Spirit of the Dead Watching

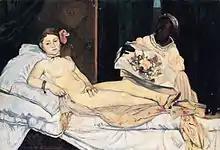
Copy of Manet's "Olympia", 1891.

Gauguin was an admirer of Édouard Manet's 1863 "Olympia". He had seen it exhibited at the 1889 "Exposition Universelle" and commented in a review, ""La Belle Olympia", who once caused such a scandal, is esconced there like the pretty woman she is, and draws not a few appreciative glances". After the French state purchased "Olympia" from Manet's widow, with funds from a public subscription organised by Claude Monet, Gauguin took the opportunity to make a three-quarter size copy when it was exhibited in the Musée du Luxembourg. The copy is not an especially faithful one and it is thought he completed it from a photograph. Edgar Degas later purchased it for 230 francs at Gauguin's 1895 auction of his paintings to raise funds for his return to Tahiti. It is known that Gauguin took a photograph of Manet's "Olympia" with him on his first visit to Tahiti. Claire Frèches-Thory remarks that "Olympia", the modern equivalent of Titian's "Venus of Urbino", is a constant presence in Gauguin's great nudes of the South Pacific: "Spirit of the Dead Watching", "Te arii vahine", and "Nevermore".